John Storrs (priest)

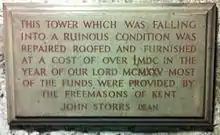
Plaque recording the restoration of the Gundulf Tower

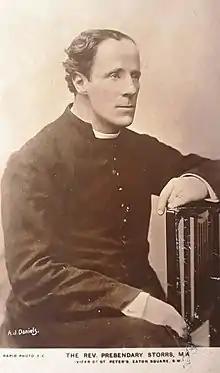
The Rev Prebendary John Storrs MA Vicar of St Peter's Eaton Square

John Storrs (1846 - 29 February 1928) was an Anglican priest at the end of the 19th century and the first decades of the 20th century.